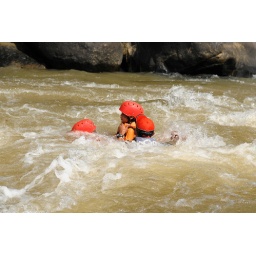
the girl was assisted by the coach